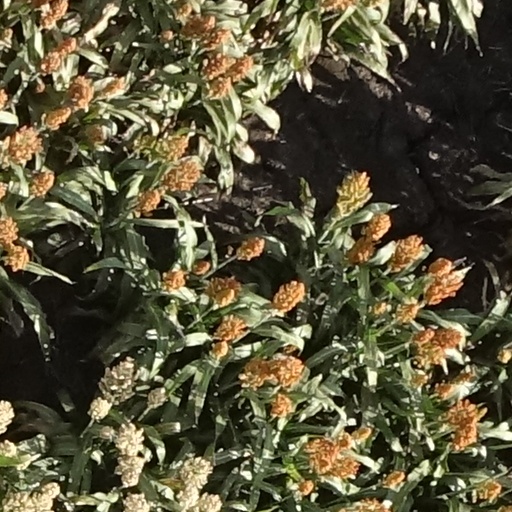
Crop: sorghum